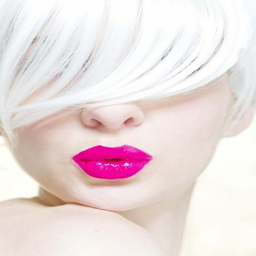
i love the contrast between the pale white skin and the super bright pink lips .